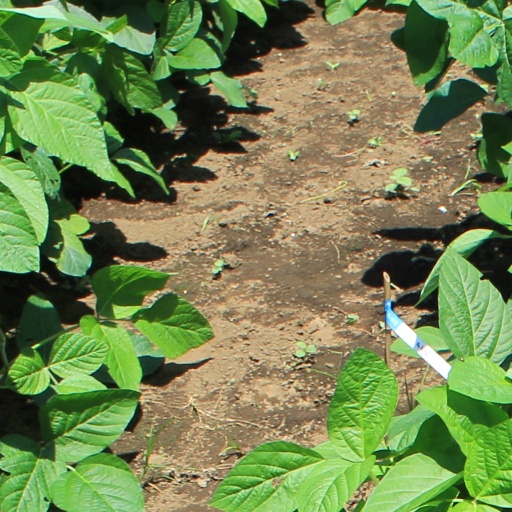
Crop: soybean